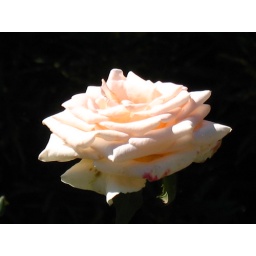
white rose in a black world